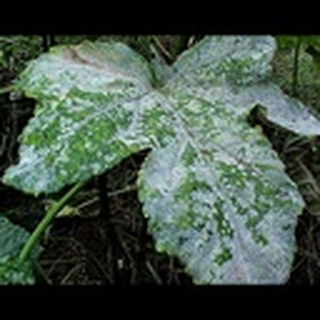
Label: cotton_powdery_mildew